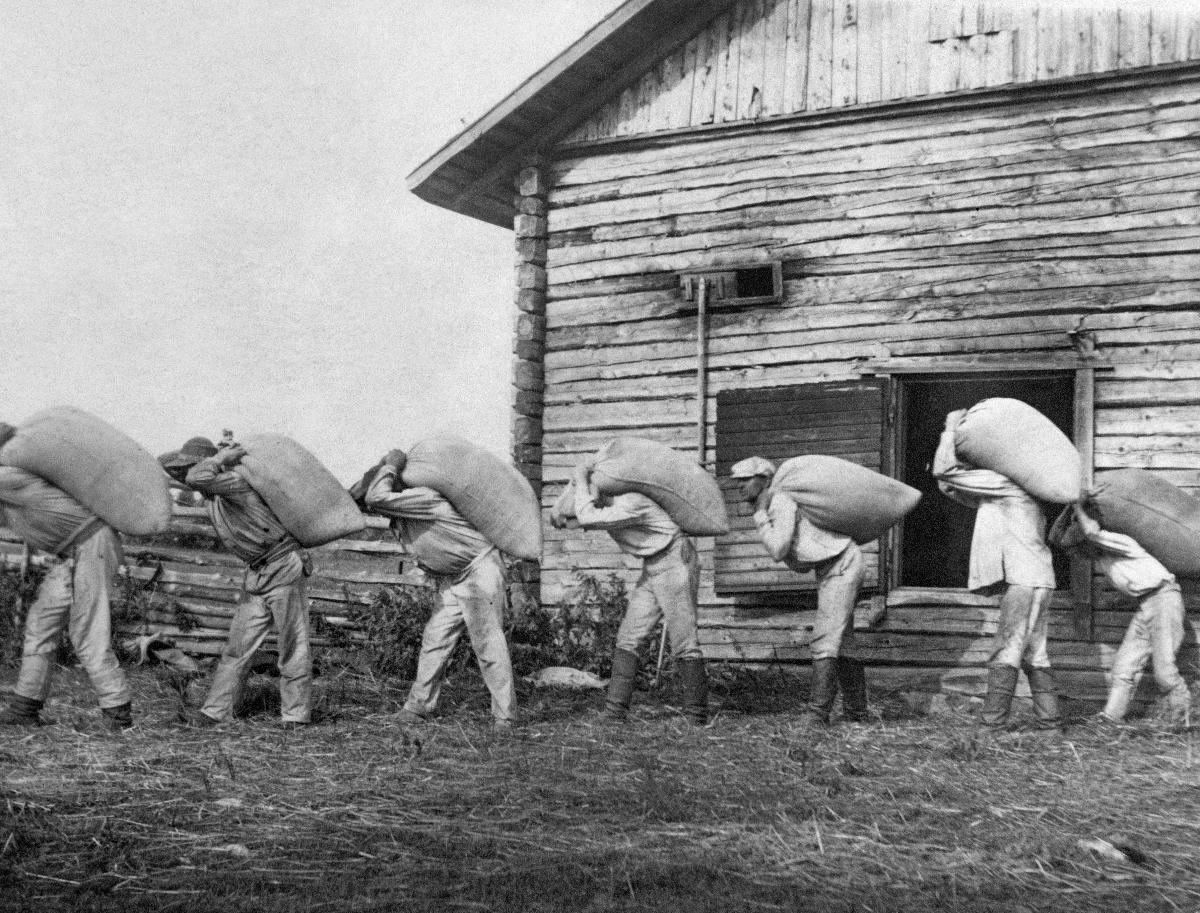
Miehet kantavat säkkejä riiheltä
Men are carrying sacks from the barn
sisällön kuvaus: Miehet kantavat ruissäkkejä riiheltä Vänninmäen talolla Soinlahdella 1917. content description: Men are carrying sacks of rye from the barn on the Vänninmäki farm in Soinlahti 1917.
Kuvaaja: Puurunen, Väinö, kuvaaja
Vuosi: 1917
Paikka: Suomi; Suomi, Pohjois-Savo, Tervo; Suomi, Tervo, Soinlahti
Aiheet: peltoviljely; säkit (pakkaukset); miehet; ruis; field cropping; men; rye; agriculture; sacks; barns; cultivation; åkerbruk; män; råg